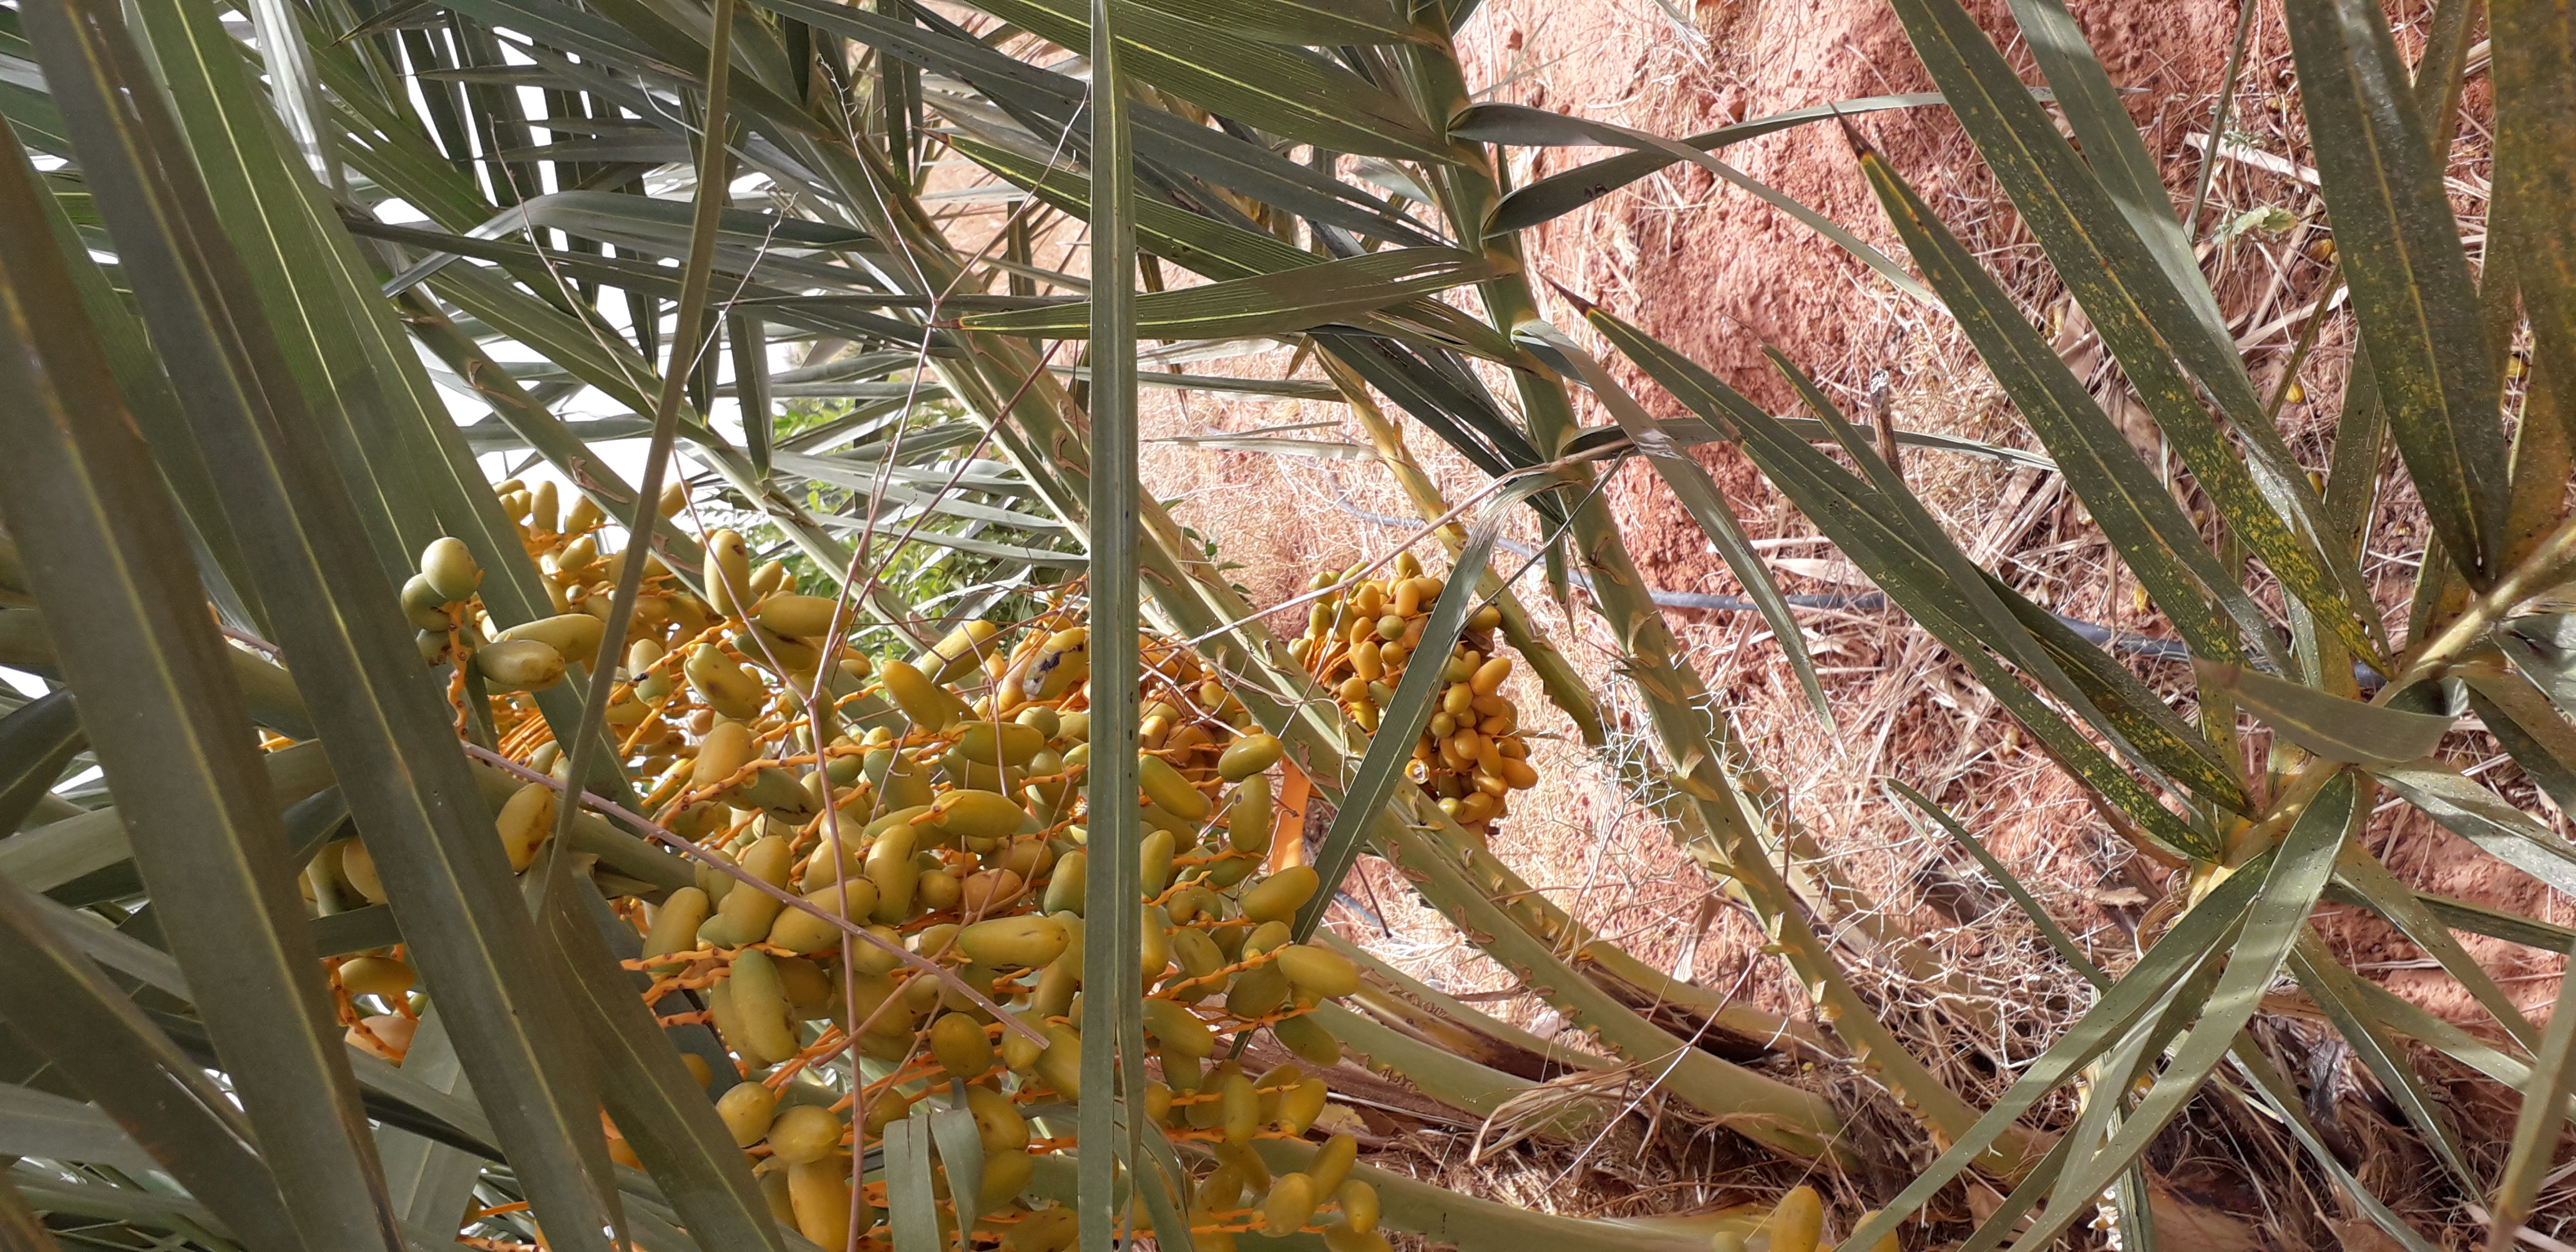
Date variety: kholt